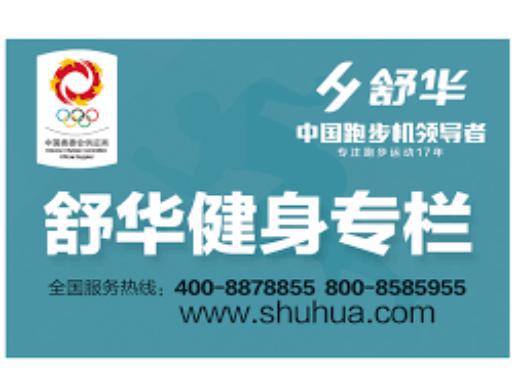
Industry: Sports